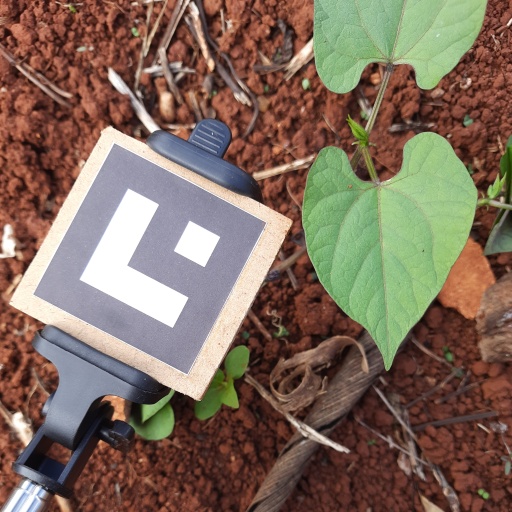
Observations: flat surface, no eating holes, with soild dust, under cloudy sky